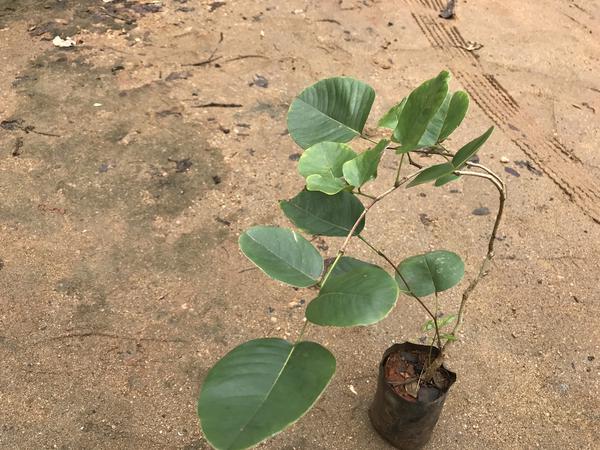
Plant: Raktachandini